Fort Eustis Military Railroad

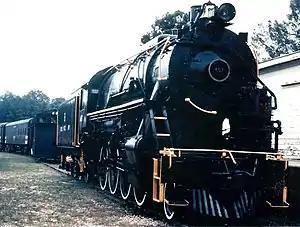
Lima 2-8-0 No. 607 at the Transportation Museum.

EMD MRS-1 USA 1820 has been restored by the Pacific Southwest Railway Museum in Campo, California, where it operates pulling excursion trains. (Another EMD MRS-1, USA 1809, which did not operate on the FEMRR, is also at Campo.) USA 1811 has been restored and placed in the US Army Transportation Museum. USA 1813, which was present at Fort Eustis in the 1970s, is now on the Heber Valley Railroad, an excursion line in Utah. Ex-USA 606, an S160 steam locomotive, is on display with Norfolk & Western Railway markings at the Crewe Railroad Museum in Crewe, Virginia. Steam locomotive USA 610 was restored by the Tennessee Valley Railroad Museum in 1990 and currently is awaiting overhaul. The Tennessee Valley Railroad Museum had possession of USA 611, and sold it in 2010 to Bill Miller Equipment in Eckhart Mines, MD.